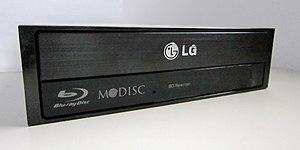
Un M-DISC est un disque enregistrable utilisable sur un graveur compatible mais lisible par n'importe quel lecteur. Lancé en 2009, il est disponible au format DVD+R et Blu-ray disque.